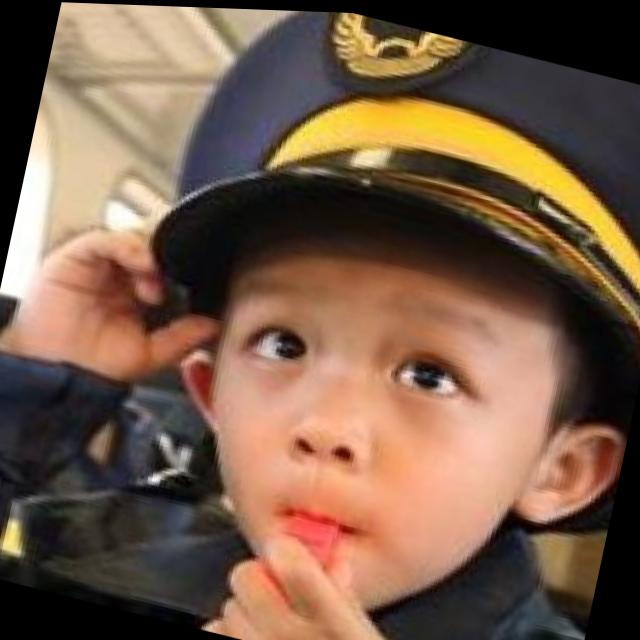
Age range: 0-12